Jackson's operations against the B&O Railroad (1861)

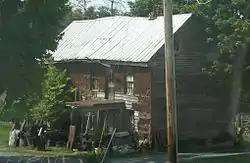
Homestead of wagoneer Joseph Keeler off Old Charles Town Road near Stephenson, Virginia, who was contracted to build all the wagons and dollies which hauled the 14 locomotives from Martinsburg and Winchester, and the two locomotives taken at Leesburg, Virginia

Sources disagree on both the number of locomotives and railroad cars captured and the dates that the captures occurred. Historian Edward Hungerford, in his centennial history of the B&O Railroad published in 1928, describes the May capture as follows: